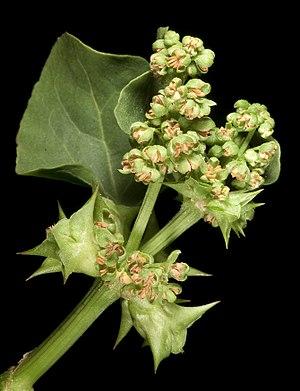
La médecine africaine traditionnelle est une médecine alternative faisant appel à l'herboristerie autochtone et à la spiritualité africaine, impliquant généralement des devins, des sages-femmes, et des herboristes. Les praticiens de la médecine africaine traditionnelle affirment pouvoir soigner diverses maladies telles que les cancers, les troubles psychiatriques, l'hypertension artérielle, le choléra, les maladies vénériennes, l'épilepsie, l'asthme, l'eczéma, la fièvre, l'anxiété, la dépression, l'hyperplasie bénigne de la prostate, les infections, la goutte ; et susciter la guérison des plaies et des brûlures, et même de l'Ebola.